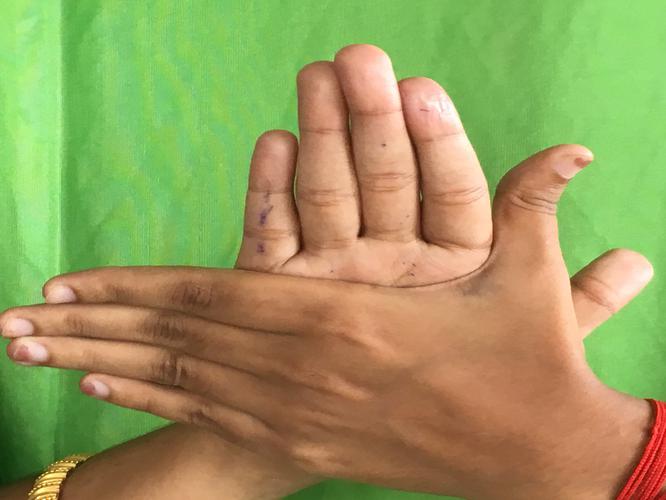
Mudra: Chakra
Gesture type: double_hand